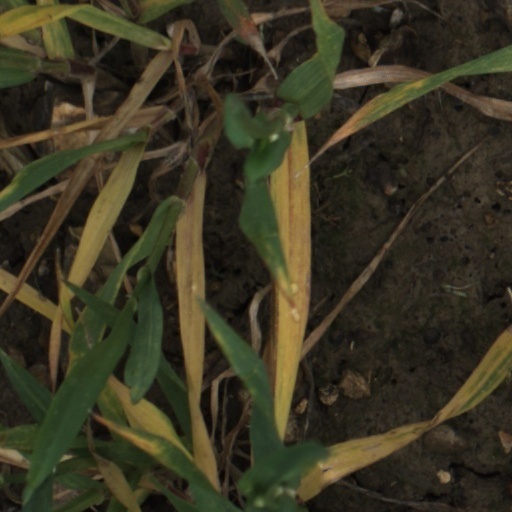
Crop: wheat